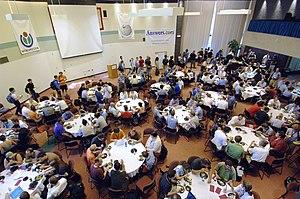
Wikipediens lors de la réunion Wikimania 2006. Les participants en pause-déjeuner. Sicilianu: Cunfirinzieri ca pranzanu assèmi.
La communauté wikipédienne est la communauté de contributeurs du projet d'encyclopédie en ligne Wikipédia, également appelés wikipédiens. Elle désigne souvent et plus spécifiquement la communauté d'une seule version linguistique. La quasi-totalité des wikipédiens sont bénévoles et travaillent de manière asynchrone sur divers sujets. Avec la maturité et la visibilité accrues de Wikipédia, d'autres catégories de wikipédiens ont émergé, tels que des wikipédiens en résidence ou des élèves ou étudiants ayant des missions liées à l'édition ou l'étude de Wikipédia.